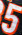
Number: 5